Ture Sjölander

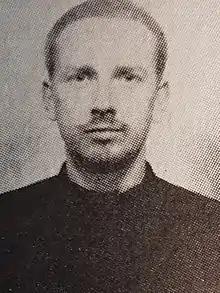
Ture Sjölander

Ture Sjölander (born 1937) is an early pioneer of computer animation. Beginning in 1964, his electronic images were being broadcast by Sveriges Television AB (SVT), the Swedish public broadcaster.